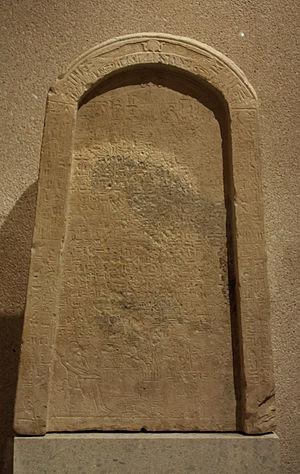
La stèle d'Ikhernofret est une importante stèle de l'Égypte antique, datant du Moyen Empire, conservée au Musée égyptien de Berlin. Elle se distingue par sa description en partie voilée de la façon dont les « Mystères d'Osiris », c'est-à-dire mystères religieux et festifs célébrant le dieu Osiris ont été exécutés à Abydos. La stèle mesure un mètre de haut et est en calcaire.
Les Mystères d'Osiris sont des festivités religieuses célébrées en Égypte antique en commémoration du meurtre et de la régénération d'Osiris. Le déroulement des cérémonies est attesté par des sources écrites variées, mais le document majeur est le Rituel des mystères d'Osiris au mois de Khoiak, une compilation de textes du Moyen Empire gravés durant la période ptolémaïque dans une chapelle haute du temple de Dendérah. Dans la religion égyptienne, sacré et secret sont intimement liés. De ce fait, les pratiques rituelles sont hors d'atteinte des profanes, car réservées aux prêtres, seuls habilités à pénétrer dans les sanctuaires divins. Le mystère théologique le plus insondable, le plus empreint de précautions solennelles, est la dépouille d'Osiris. D'après le mythe osirien, cette momie est conservée au plus profond de la Douât, le monde souterrain des morts. Chaque nuit, durant son voyage nocturne, Rê le dieu solaire vient s'y régénérer en s'unissant momentanément à Osiris sous la forme d'une âme unique.